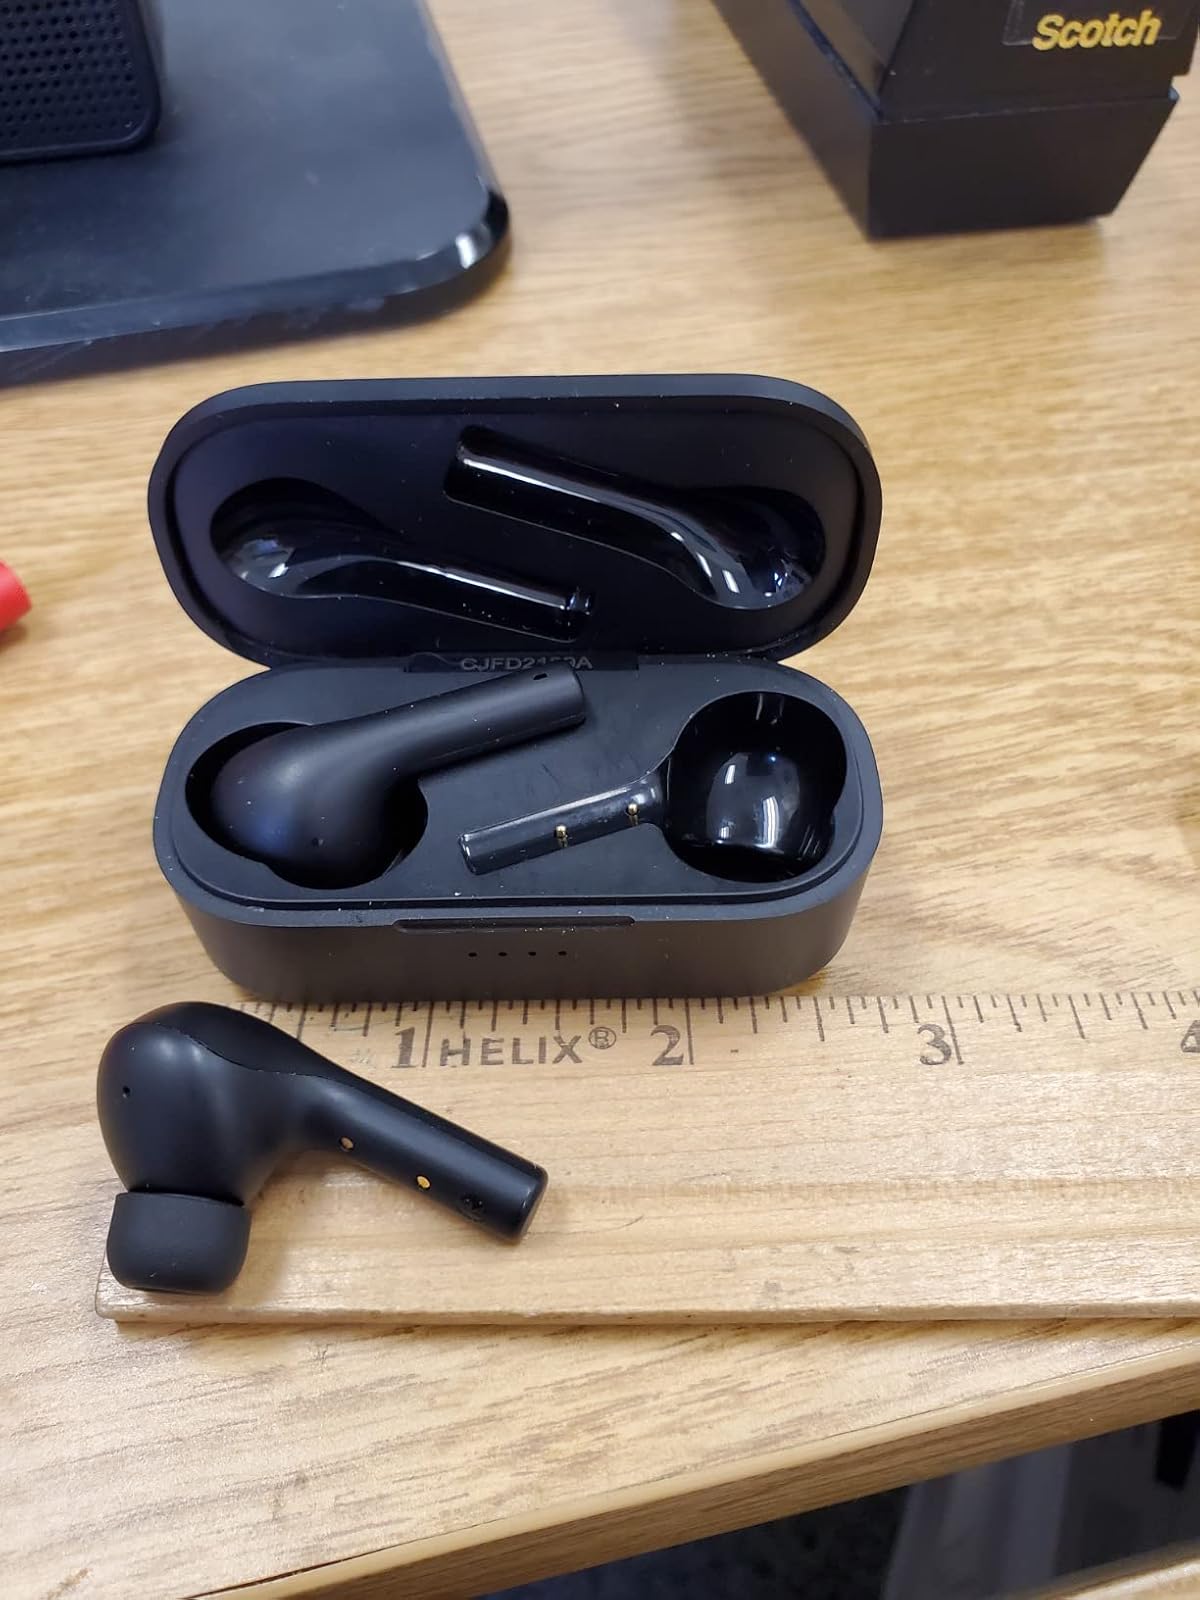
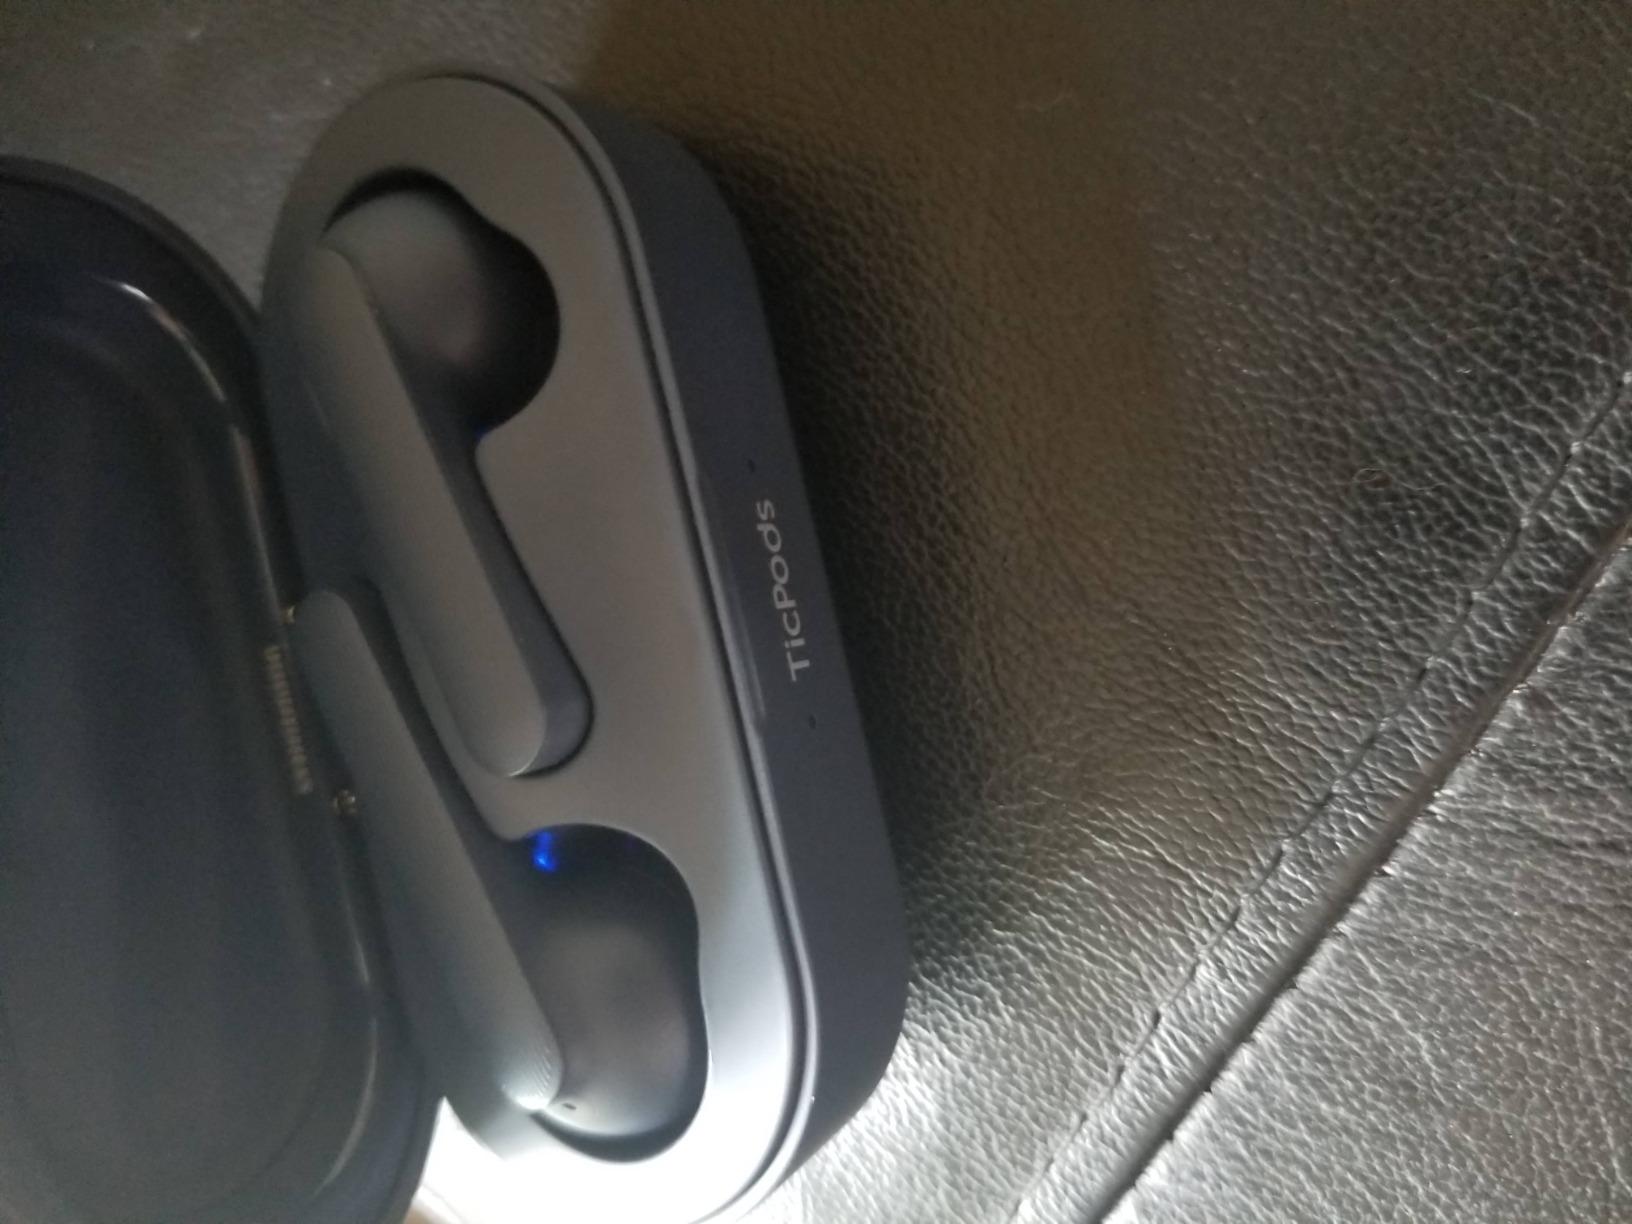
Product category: earbuds
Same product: no